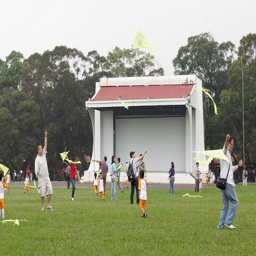
A large group of people in a field flying kites.
Large group of people in a field flying kites.
People are flying kites in a large field.
Adults and children are flying kites in a park.
A large group of people on a field with kites.